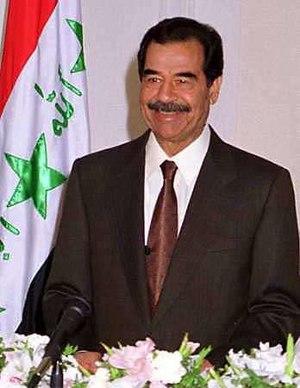
L'année 2006 est une année commune qui commence un dimanche. C'est la 2006ᵉ année de notre ère, la 6ᵉ année du IIIᵉ millénaire et du XXIᵉ siècle et la 7ᵉ année de la décennie 2000-2009.
L'histoire de l'Irak commence avec la Mésopotamie ; la région abrite quelques-unes des plus anciennes civilisations du monde, Sumer, Assyrie, Babylone.
Le 28 avril est le 118ᵉ jour de l’année du calendrier grégorien, le 119ᵉ en cas d’année bissextile. Il reste 247 jours avant la fin de l’année.
Un dictateur est un chef d'État qui exerce seul le pouvoir politique d'un pays, sans séparation des pouvoirs, on parle d'un régime politique de dictature.
Des élections législatives ont lieu en Irak le 27 mars 2000. Il s'agit de renouveler 220 des 250 sièges de l'Assemblée législative. Les trente sièges restants sont réservés à des représentants des zones à majorité kurde dans le nord du pays, qui échappent au contrôle du gouvernement de Saddam Hussein depuis la Guerre du Golfe de 1990-1991, et où la tenue des élections est donc impossible. Ces trente représentants sont nommés par le gouvernement irakien.
Saddam Hussein Abd al-Majid al-Tikriti, communément appelé Saddam Hussein, est un homme d'État irakien, présumément né le 28 avril 1937 à Al-Awja, près de Tikrit, et exécuté par pendaison le 30 décembre 2006 à Bagdad, président de la République de 1979 à 2003.